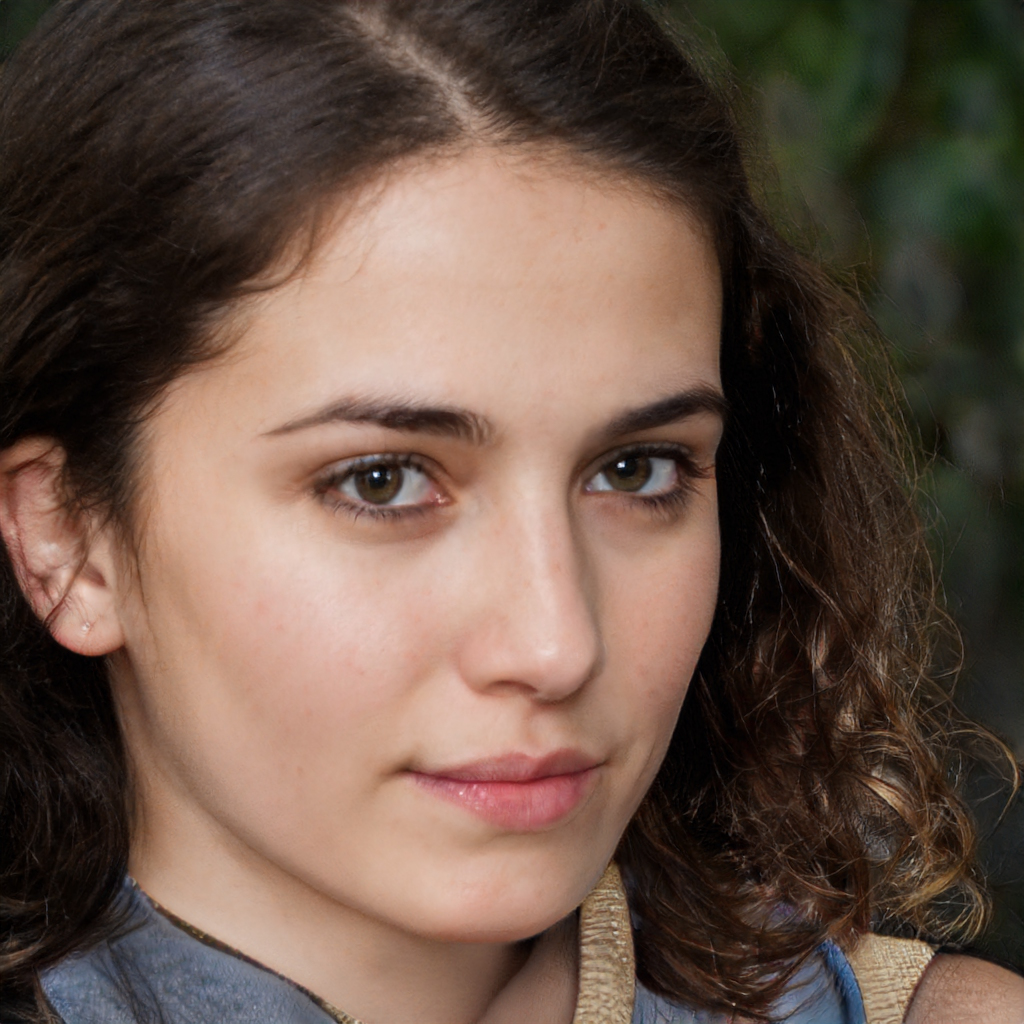
Gender: Female